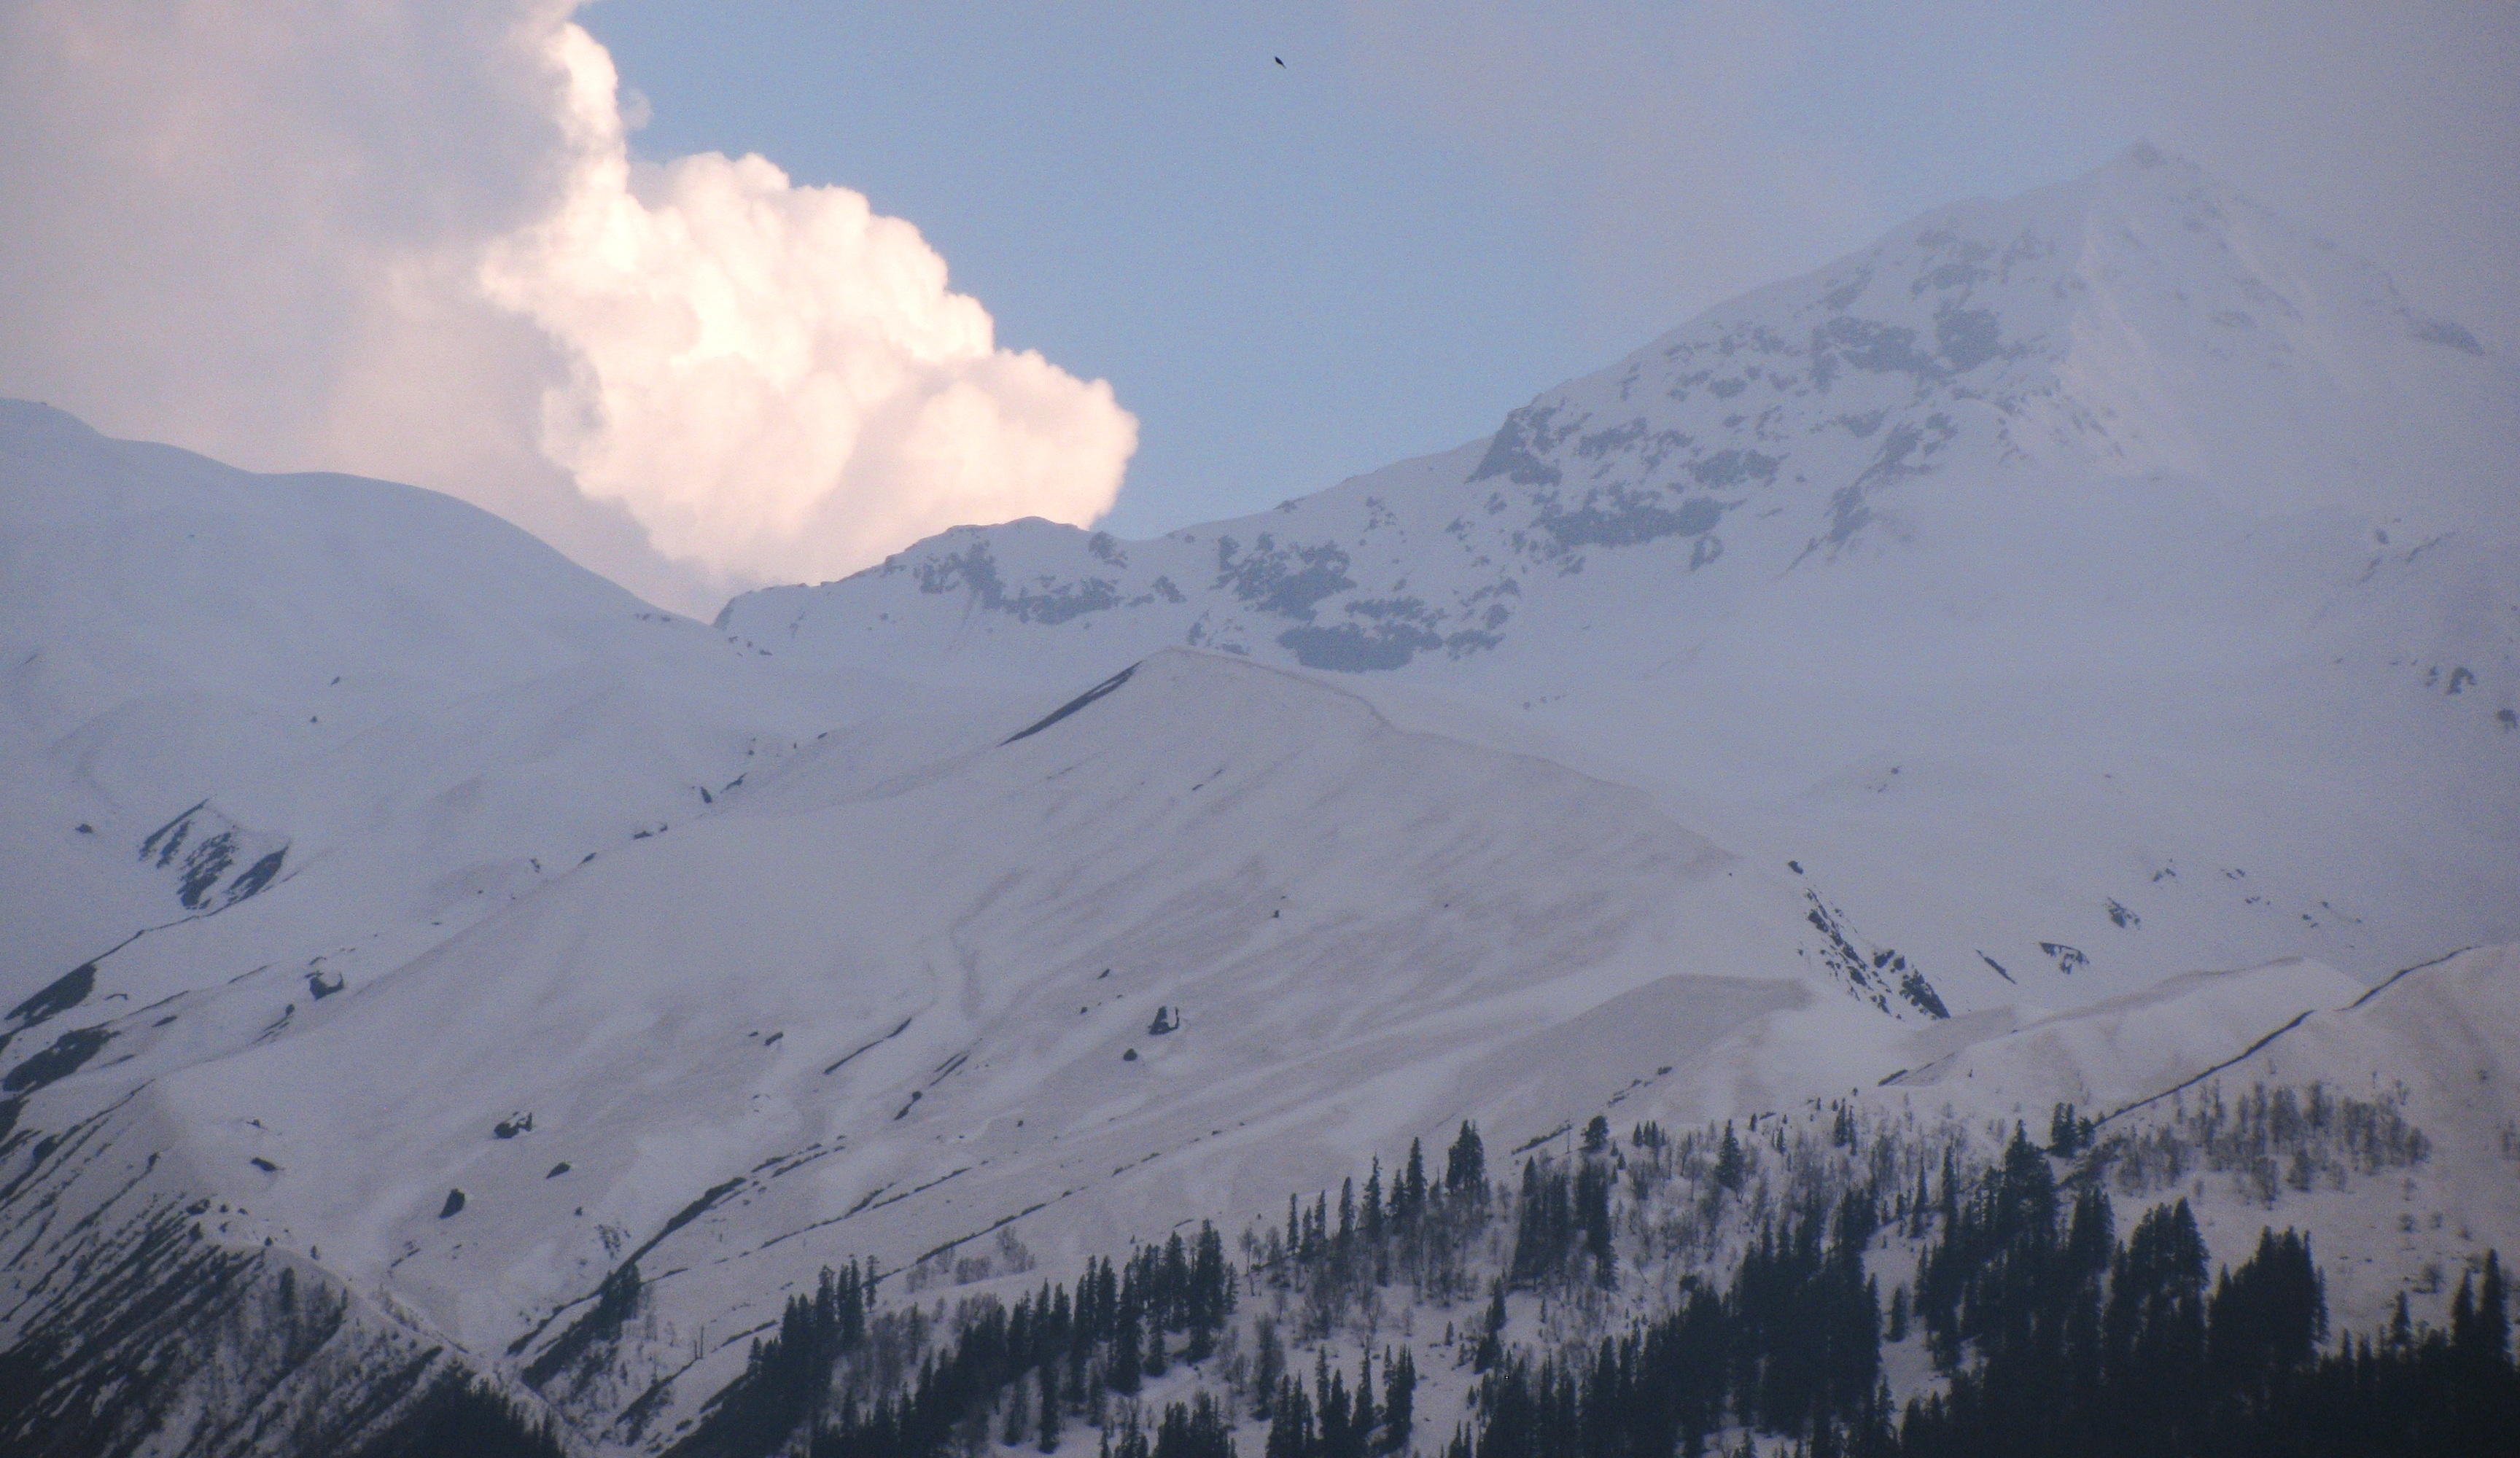
mountain, snow, winter, cloud, mountain range, weather, ridge, summit, alps, plateau, landform, geographical feature, atmospheric phenomenon, mountainous landforms, geological phenomenon